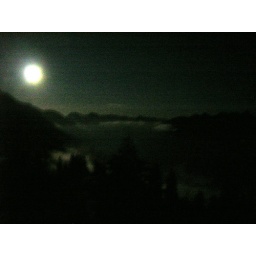
clear above the clouds